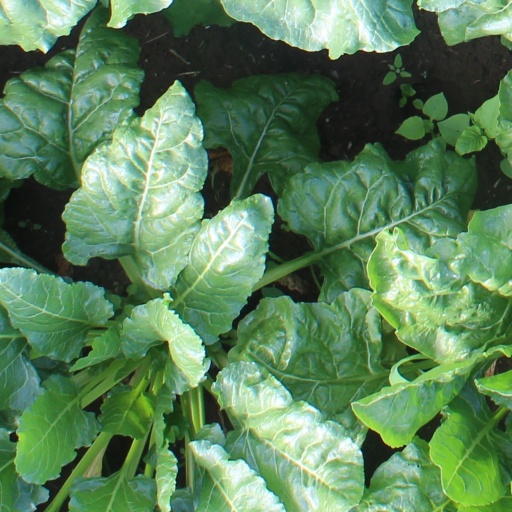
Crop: sugar beet